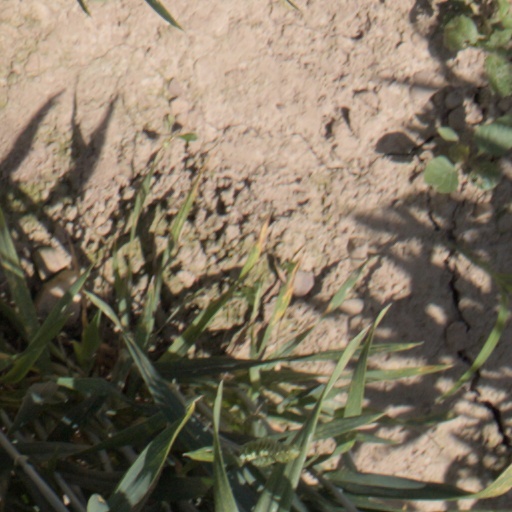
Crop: wheat